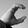
ASL letter: C